Samuel Sweet

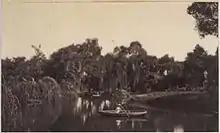
Albumen silver photograph taken by Captain Samuel Sweet at the lake in the Adelaide Botanic Gardens

Previously a slaver in the Caribbean, the 150-ton two-masted schooner was purchased by the South Australian Government in 1869 and refurbished as the Northern Territory supply vessel, replacing "Sea Ripple", which had been condemned as unfit for service.